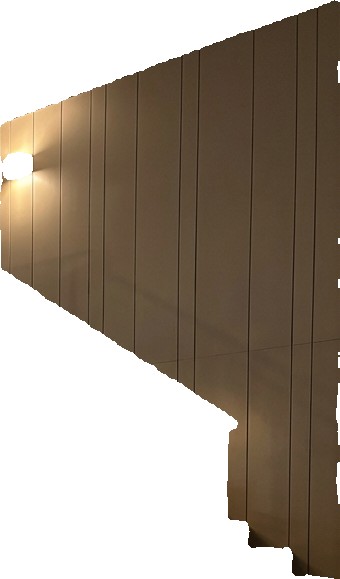
Surface category: wall